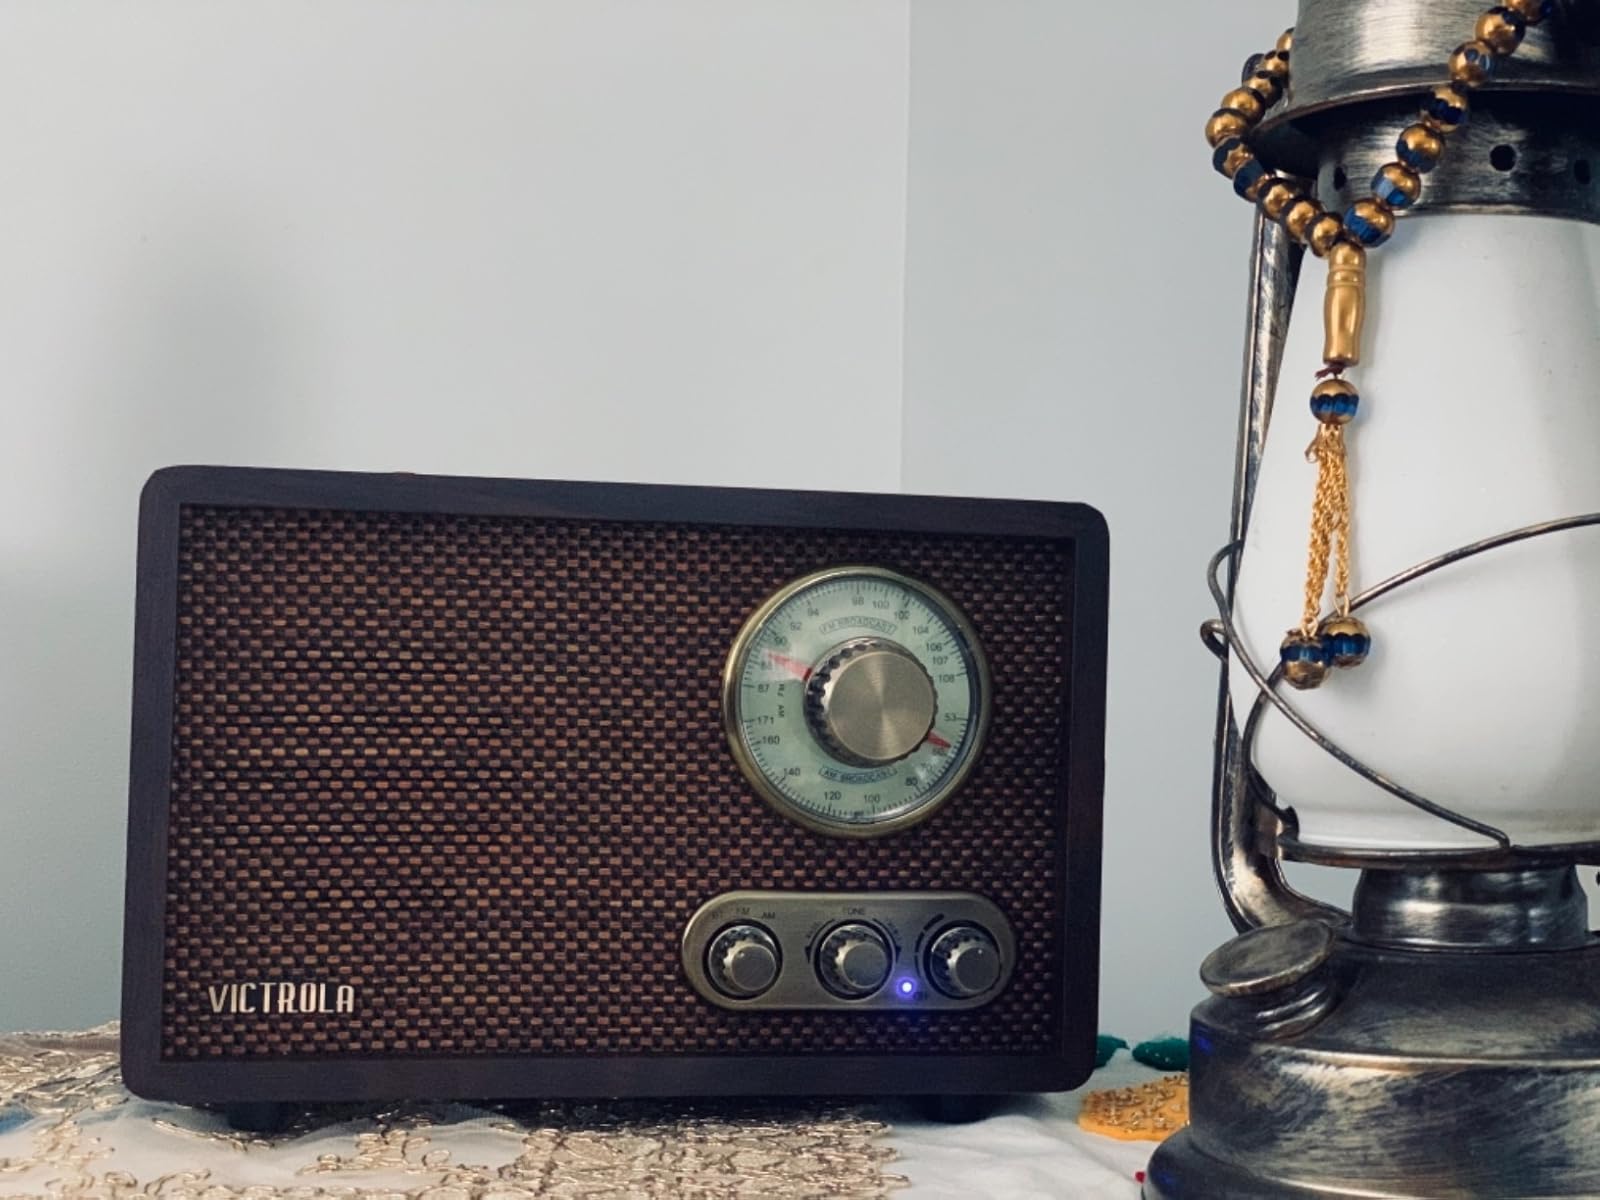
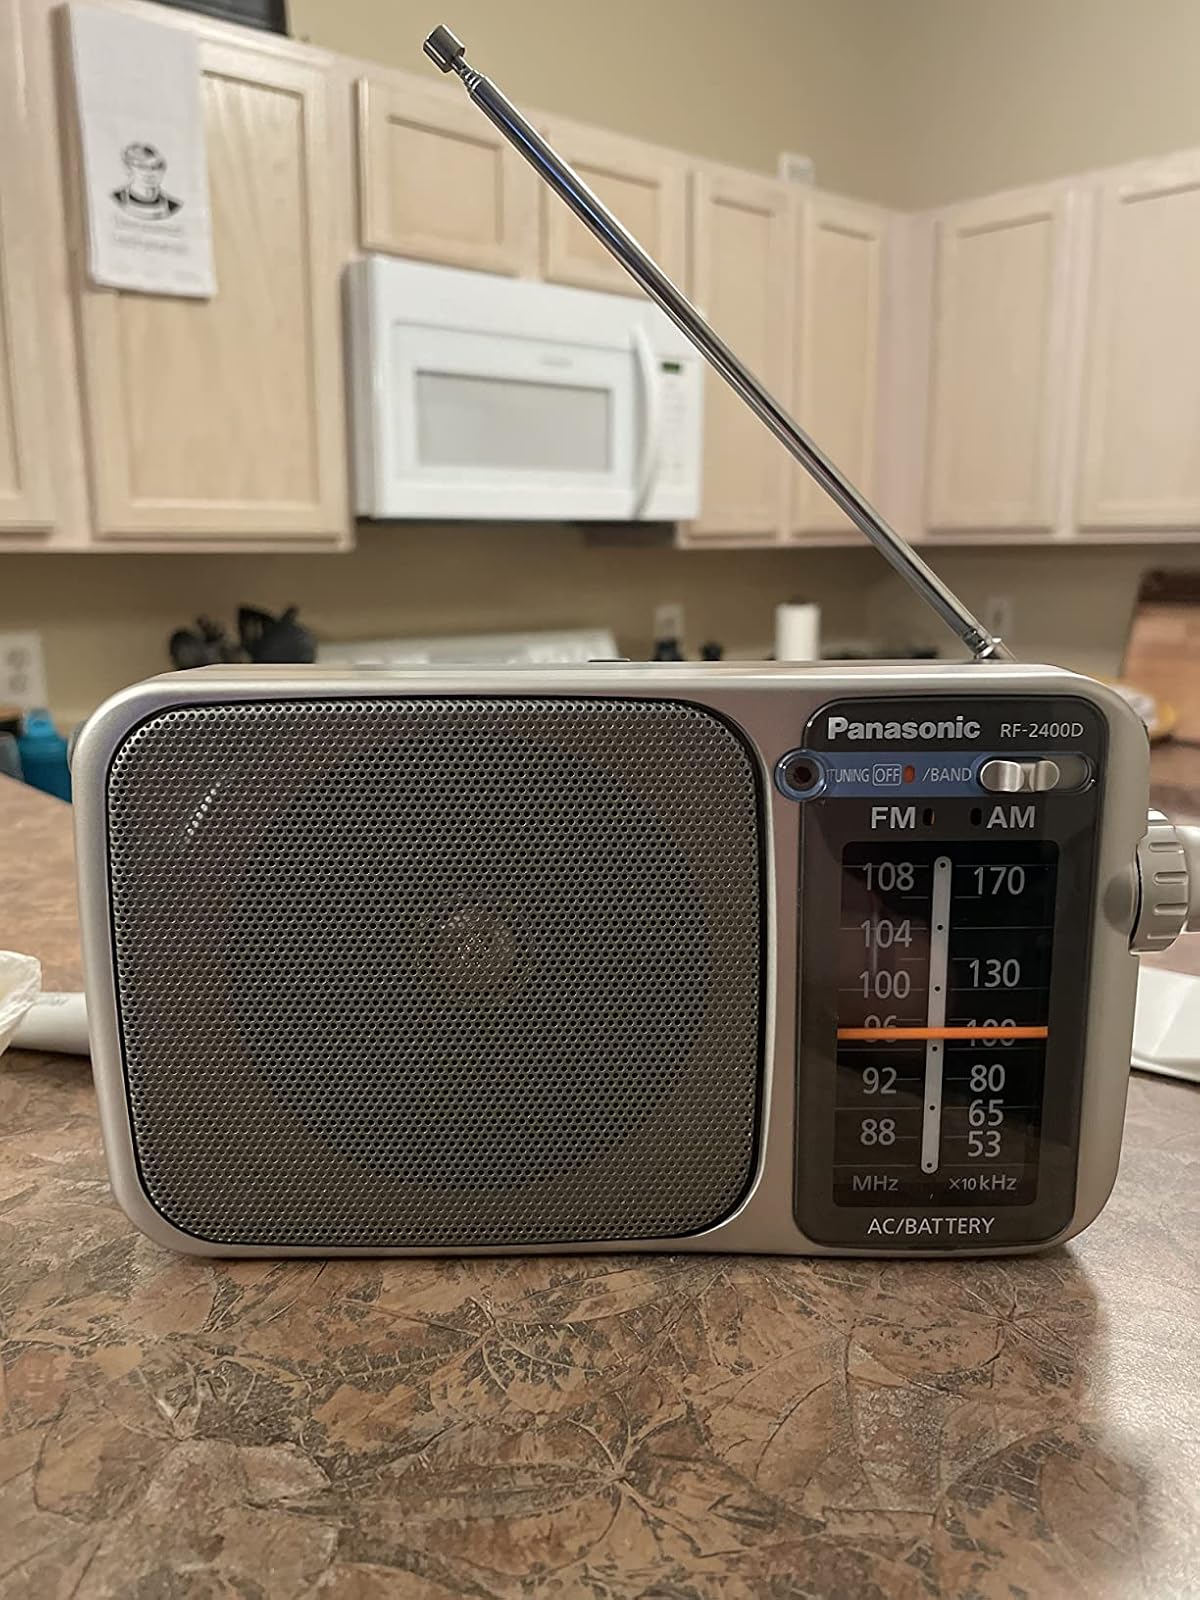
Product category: radio
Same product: no